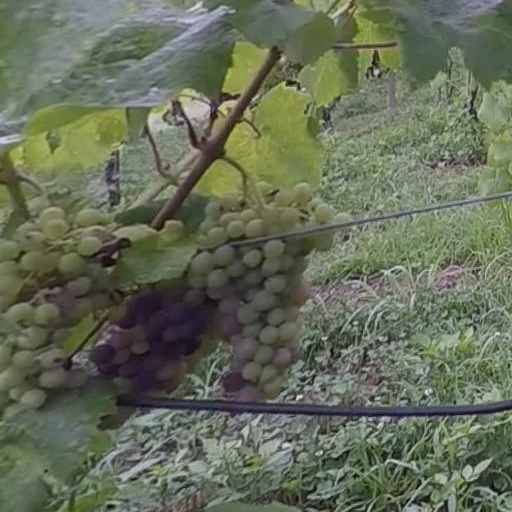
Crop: grape